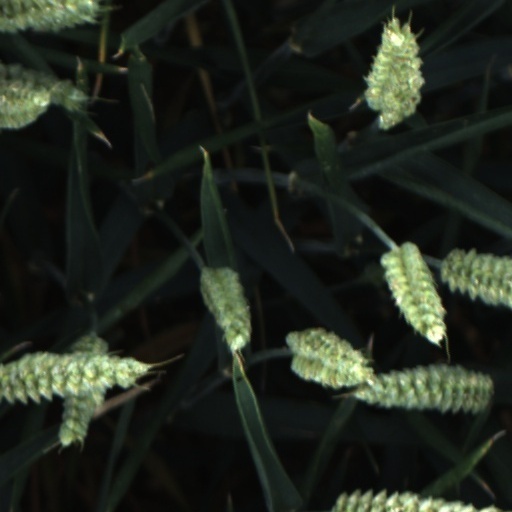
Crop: wheat